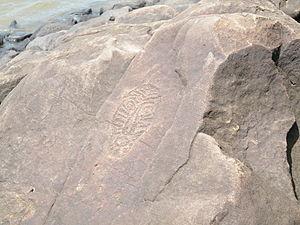
Cet article recense les sites inscrits au patrimoine mondial en Russie.